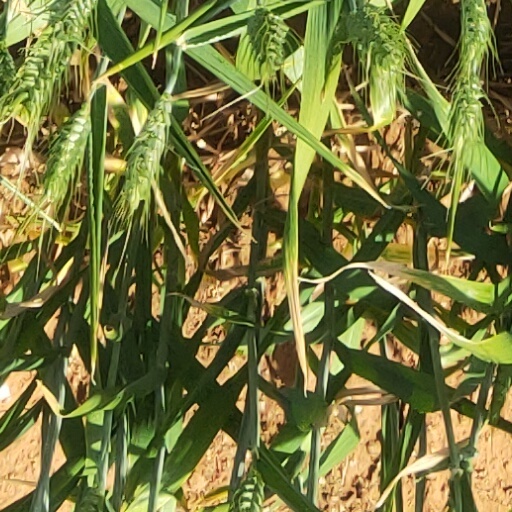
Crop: wheat